Zabergäu-Gymnasium Brackenheim

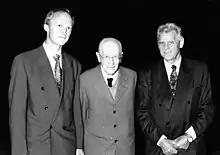
Three generations of headmasters: from left: Mr. Frey, Mr. Aßfahl, Mr. Oberhauser

The Zabergäu-Gymnasium Brackenheim (abbreviation: ZGB) is a general-education grammar school in Brackenheim, Germany. It is attended by about 1000 students from all over Zabergäu and its tradition goes back to the 15th century.